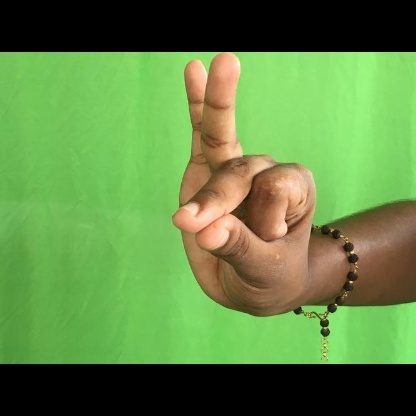
Mudra: Bramaram